Ludwig Maximilian University of Munich

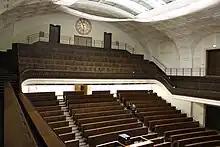
Audimax

The große Aula is located in the university main building at Ludwigstraße in Munich. The Aula was constructed as part of the main building by Friedrich von Gärtner and completed in 1840. The hall is situated in the first floor and extends to the second floor.